Bolko I the Strict

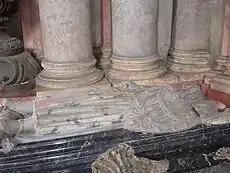
Funeral effigy of Bolko in Krzeszów Abbey

To resolve the tense situation in Upper Silesia, by March 1297 an annual congress of Silesian Dukes in Zwanowicach was convened, where Bolko I made the final settlement with Henry III. Bolko I spent the last years of his life strengthening his position as the most powerful of the Silesian princes, which he achieved after his recognition as a Papal vassal on 21 March 1299.